3 Bahadur

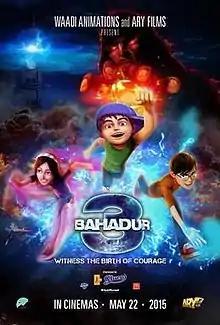
Theatrical release poster

3 Bahadur is a 2015 Pakistani animated adventure film produced and directed by Sharmeen Obaid-Chinoy. It is the first installment in the "3 Bahadur" franchise. The film is co-produced by Waadi Animations which is a joint-venture of SOC films and ARY Films. "3 Bahadur" is Pakistan's first animated feature-length film. Film's plot focuses on three eleven-year-old friends, Amna, Saadi and Kamil, three extraordinary children who rise from the unlikeliest of places to save their community from the evils that plague it. The film is set in a fictional town called "Roshan Basti" (Town of light). Equipped with courage and super powers, they battle against the odds and stand up to injustice to restore peace and harmony in their once thriving community and live a very happy life.